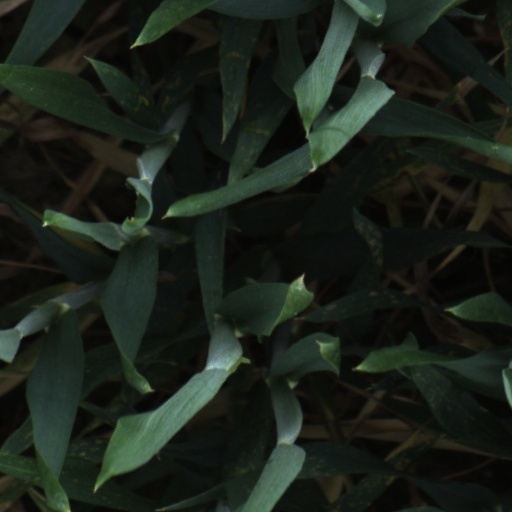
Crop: wheat